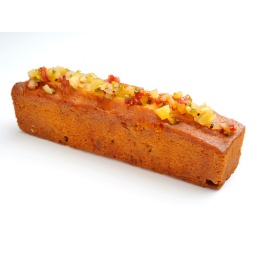
Fruit cake at the chocolate bar of the Cadran Hotel: best desserts in Paris! You gonna love it...